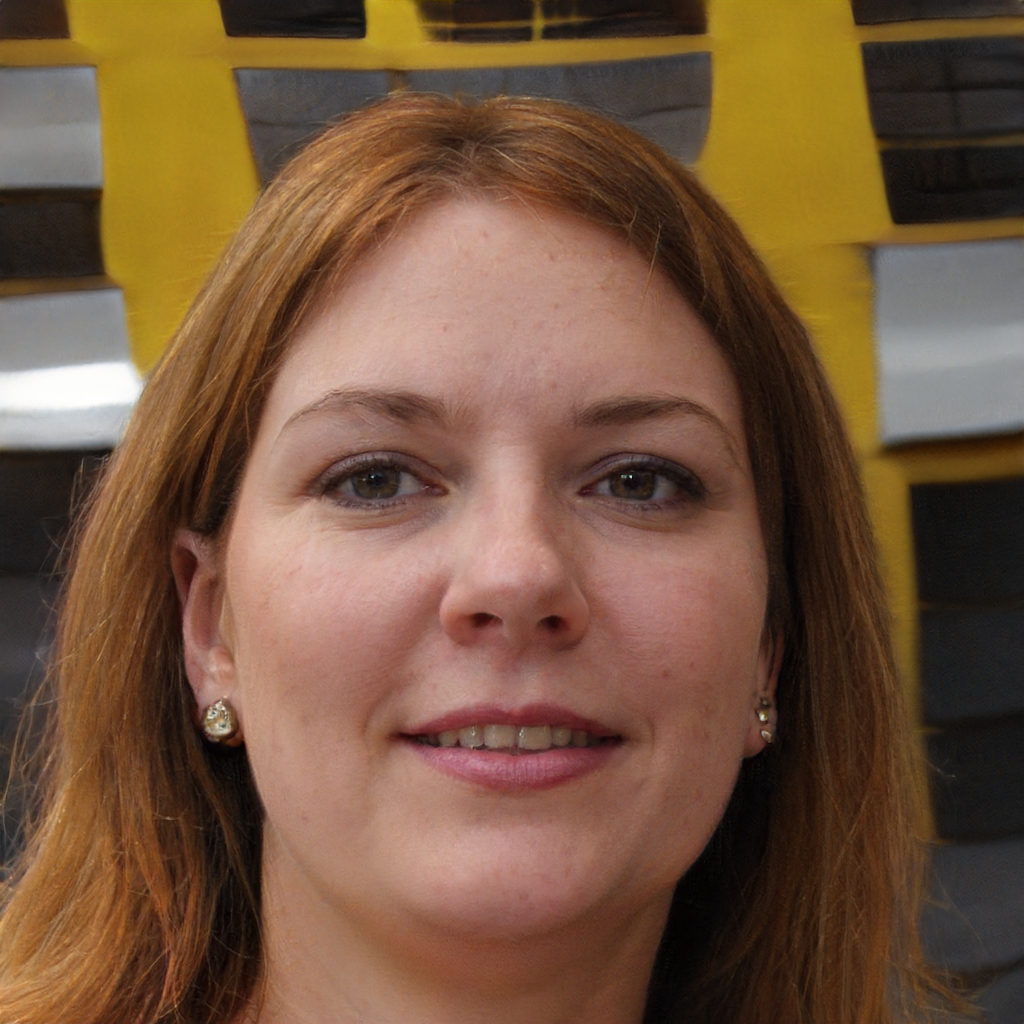
Gender: Female